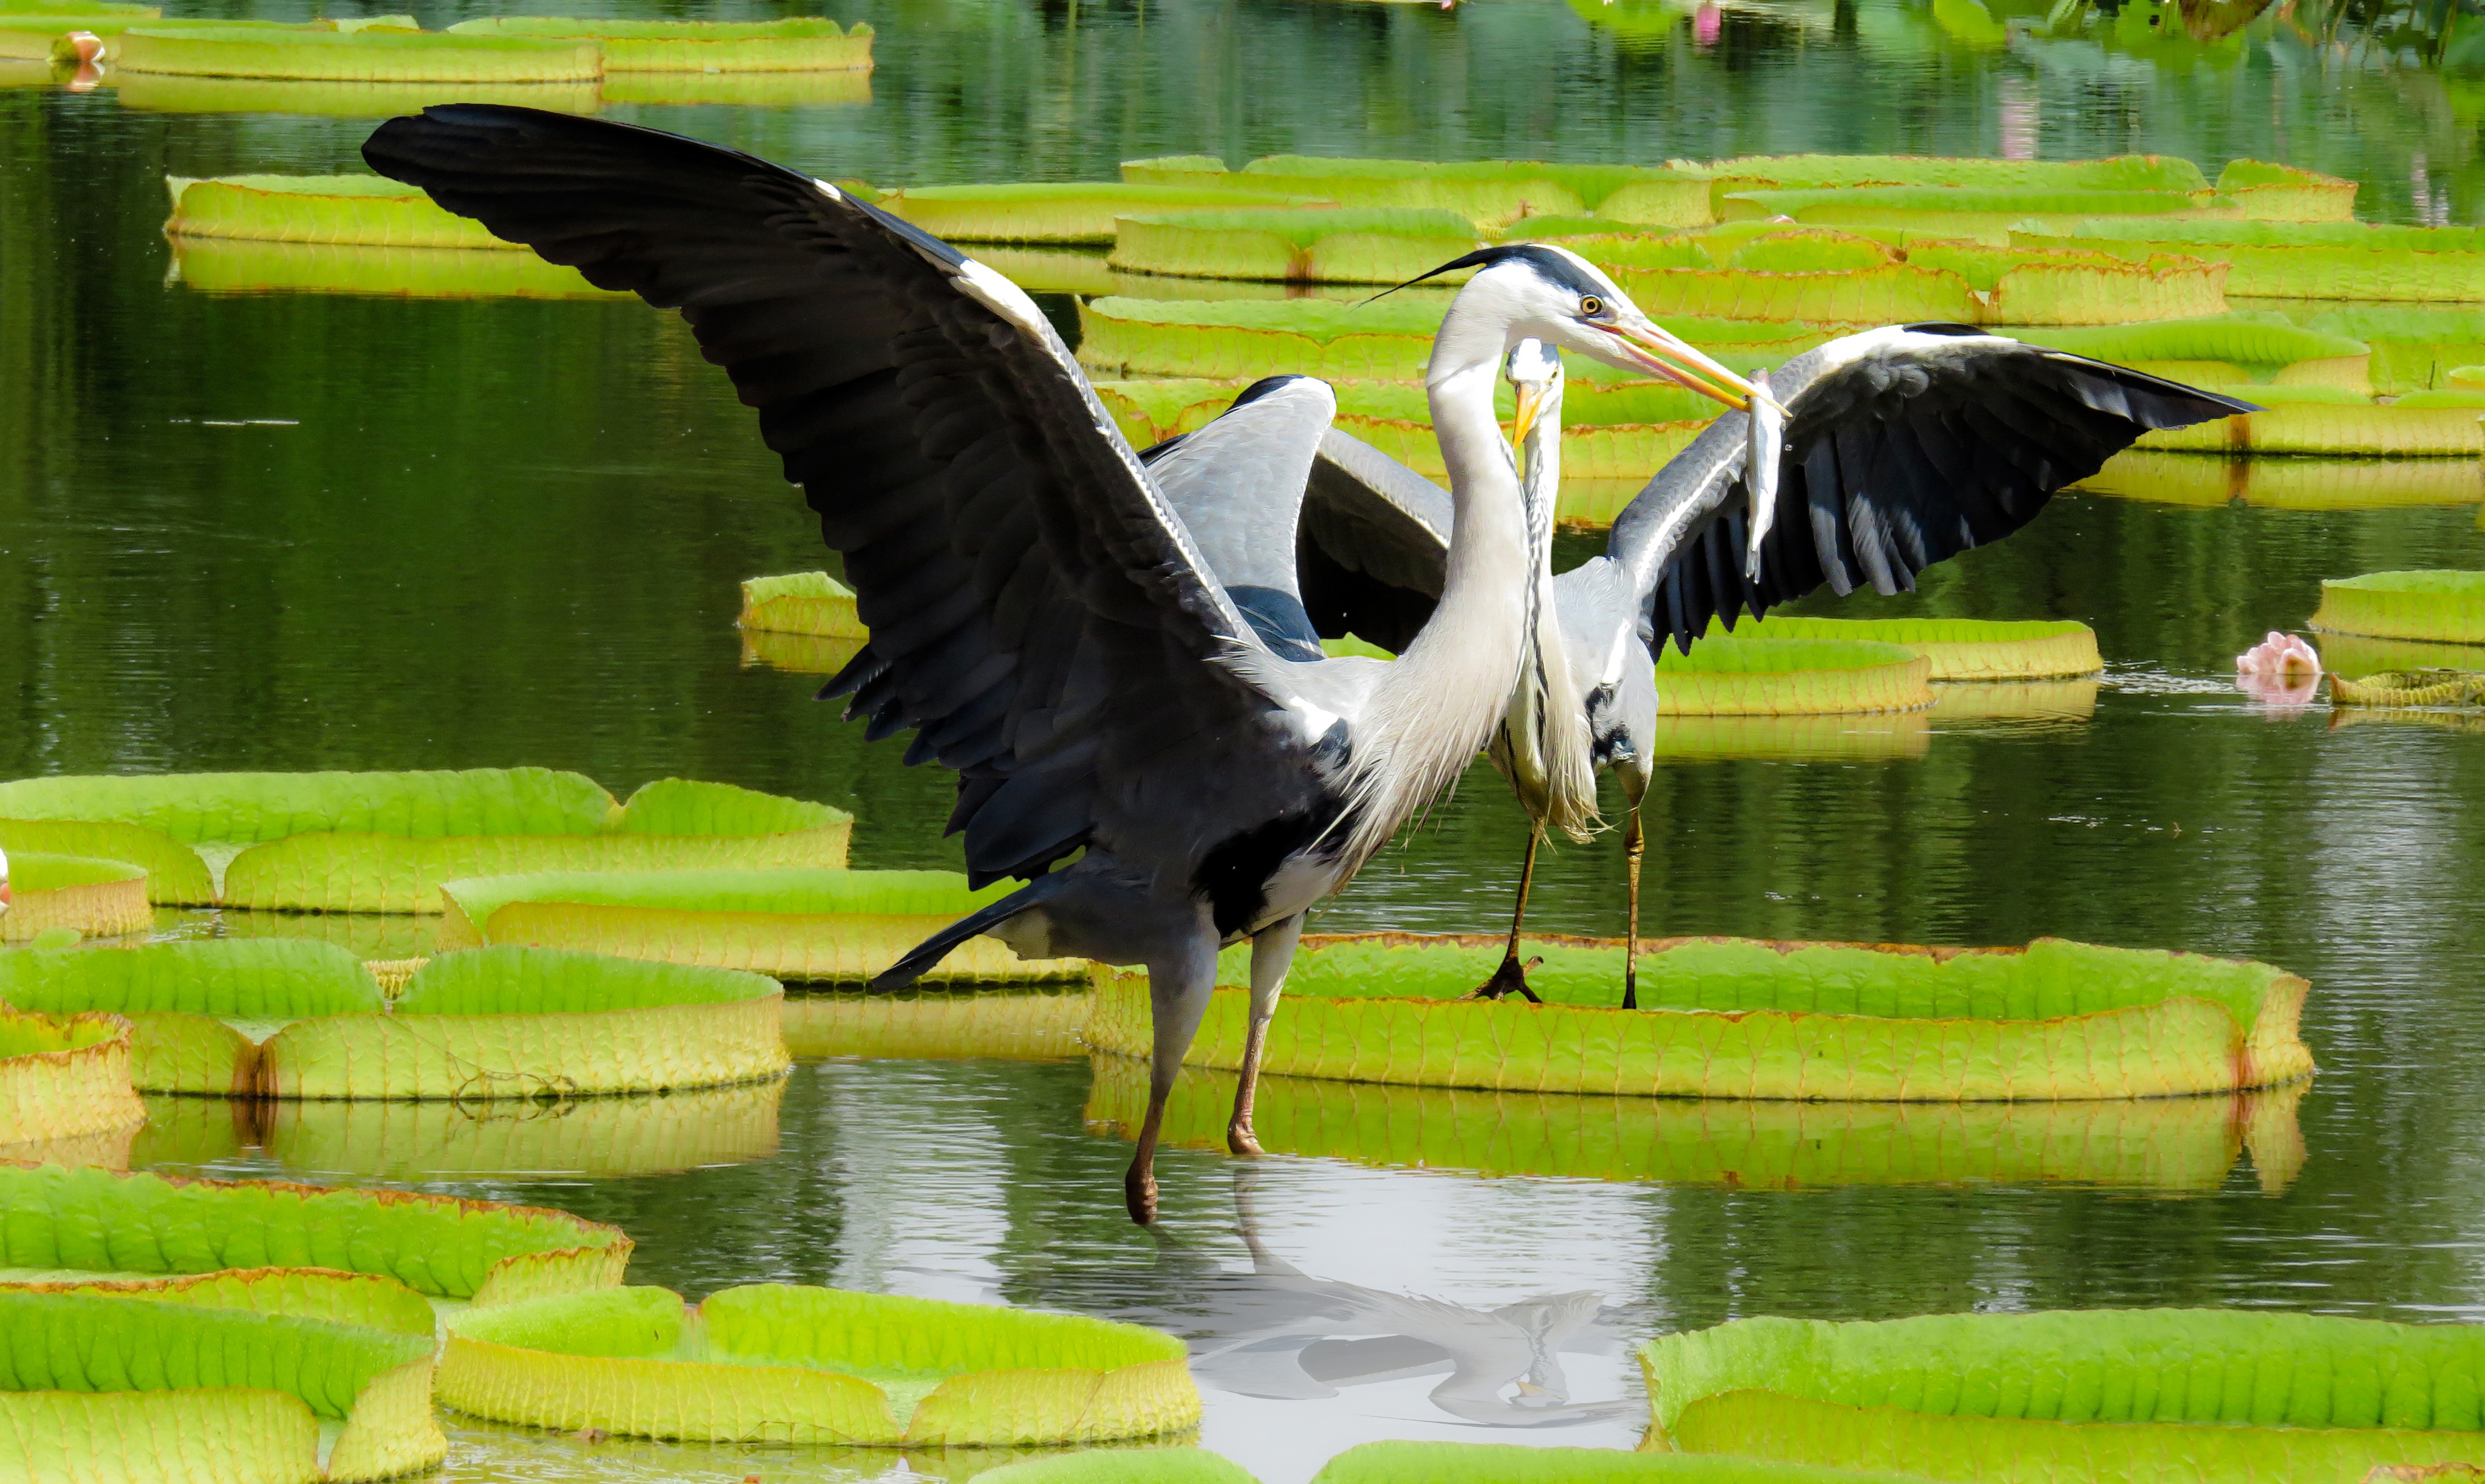
bird, wing, leaf, pelican, pond, feed, green, fish, eat, aquatic plant, fauna, stork, lotus, hunt, heron, ciconiiformes